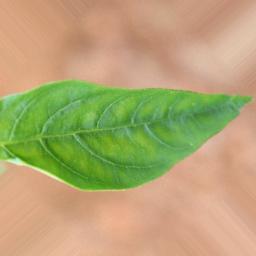
Label: healthy